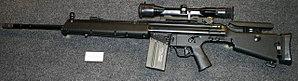
Le HK MSG90 E est un fusil de précision commercialisé par la firme allemande Heckler & Koch.